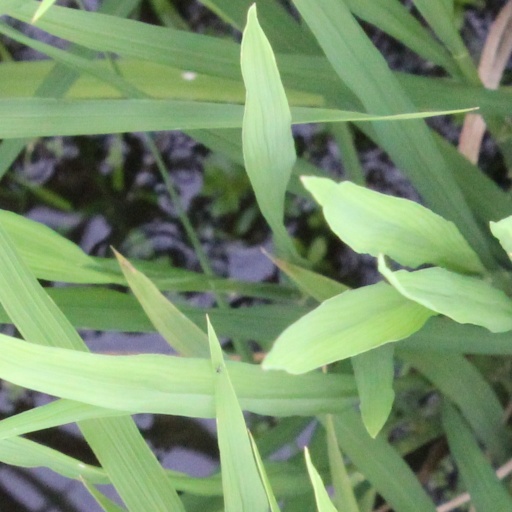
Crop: rice